Kamchatka (film)

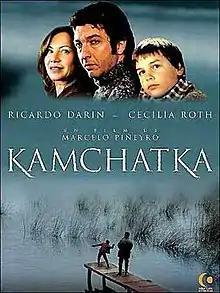
Theatrical release poster

Kamchatka is a 2002 Spanish-language historical drama film directed by Marcelo Piñeyro and written by Piñeyro and Marcelo Figueras. It stars Ricardo Darín, Cecilia Roth, Tomás Fonzi, Héctor Alterio and Leticia Bredice.